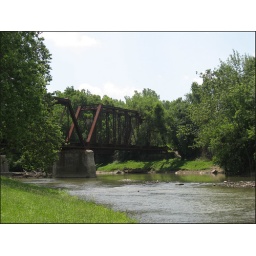
An old CXS bridge over the White river